Ethan Nordean

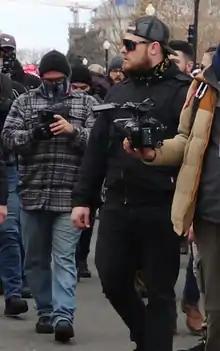
Joe Biggs and Nordean on Jan. 6

A video documentary produced by the "Wall Street Journal" showed that, on January 6, Nordean and fellow Proud Boys leader Joe Biggs from Florida commanded a mob of about 100 Proud Boys members and supporters who assembled east of the United States Capitol Building. A video livestreamer who is a member of the Proud Boys described Biggs and Nordean as "Two men on a mission, with about 500 behind them ready to kick some butt for the benefit of this country".